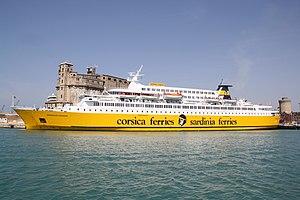
Le Sardinia Regina est un ferry du groupe Corsica Ferries. Construit entre 1971 et 1972 par les chantiers Jozo Lozovina-Mosor Shipyard de Trogir en Yougoslavie pour la compagnie suédoise Rederi Ab Gotland, il portait à l'origine le nom de Visby. Mis en service en novembre 1972 entre le continent suédois et l'île de Gotland, il est remplacé en 1982 par le nouveau Visby et prend le nom de Drotten. Affrété par diverses compagnies en Méditerranée, il est cédé fin 1985 au groupe Corsica Ferries qui l'exploite à compter de 1986 entre l'Italie et la Corse sous le nom de Corsica Viva II. Allongé d'une vingtaine de mètres au cours de travaux de jumboïsation effectués entre 1988 et 1989, il est renommé Corsica Regina. Il prend le nom de Sardinia Regina en 1996 à l'occasion de son transfert sur les lignes de Sardinia Ferries entre l'Italie continentale et la Sardaigne. Depuis la fusion des marques Corsica Ferries et Sardinia Ferries en 1999, il est affecté aux différentes lignes de l'armateur depuis les continents français et italien vers la Corse et la Sardaigne.